Kaadsiddheshwar

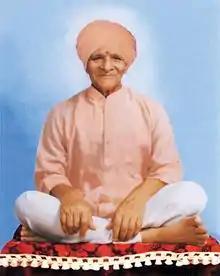
Shri Smarth Sadguru Muppin Kadsiddheshwar Maharaj

Shri Samarth Muppin Kaadsiddheswar Maharaj (23 April 1905 – 16 August 2001) was a guru in the Navnath tradition of Hindu philosophy. He was a disciple of Shri Samarth Siddharameshwar Maharaj, disciple of Shri Samarth Bhausaheb Maharaj, disciple of Shri Gurulingajangam Maharaj (Shri Nimbargi Maharaj), disciple of the 22nd Shri Samarth Muppin Kaadsiddheswar Maharaj.